Adamawa State

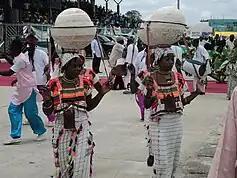

In the early 1800s, the Fulani jihad seized much of modern-day Adamawa State and formed the Adamawa Emirate under the Sokoto Caliphate. About 90 years later, forces from Germany and the British Empire defeated the Emirate in the Adamawa Wars and split the area. The British-controlled area (much of the west of modern-day Adamawa) was incorporated into the Northern Nigeria Protectorate which later merged into British Nigeria before becoming independent as Nigeria in 1960. The German-controlled area formed a part of German Kamerun until allied forces invaded and occupied Kamerun during the Kamerun campaign of World War I. After the war, what is now eastern Adamawa State became most of the Northern Cameroons within the British Cameroons until 1961, when a referendum led to a merger with Nigeria.